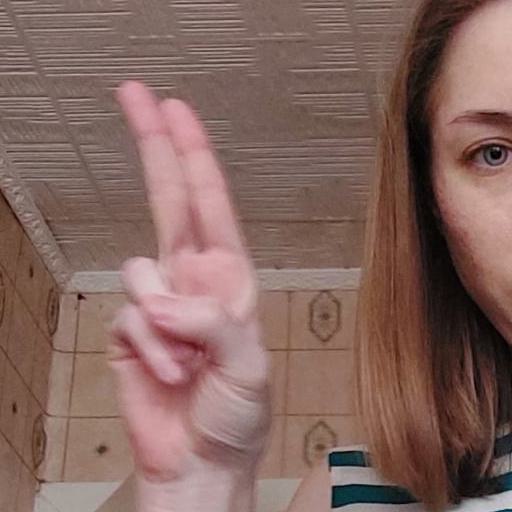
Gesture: two_up